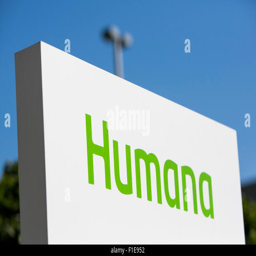
a logo sign outside of a facility occupied by hospital and medical service plans business